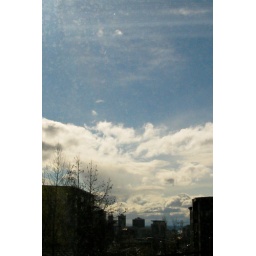
First time in while that the sky has cleared-you can really see the dirty window!